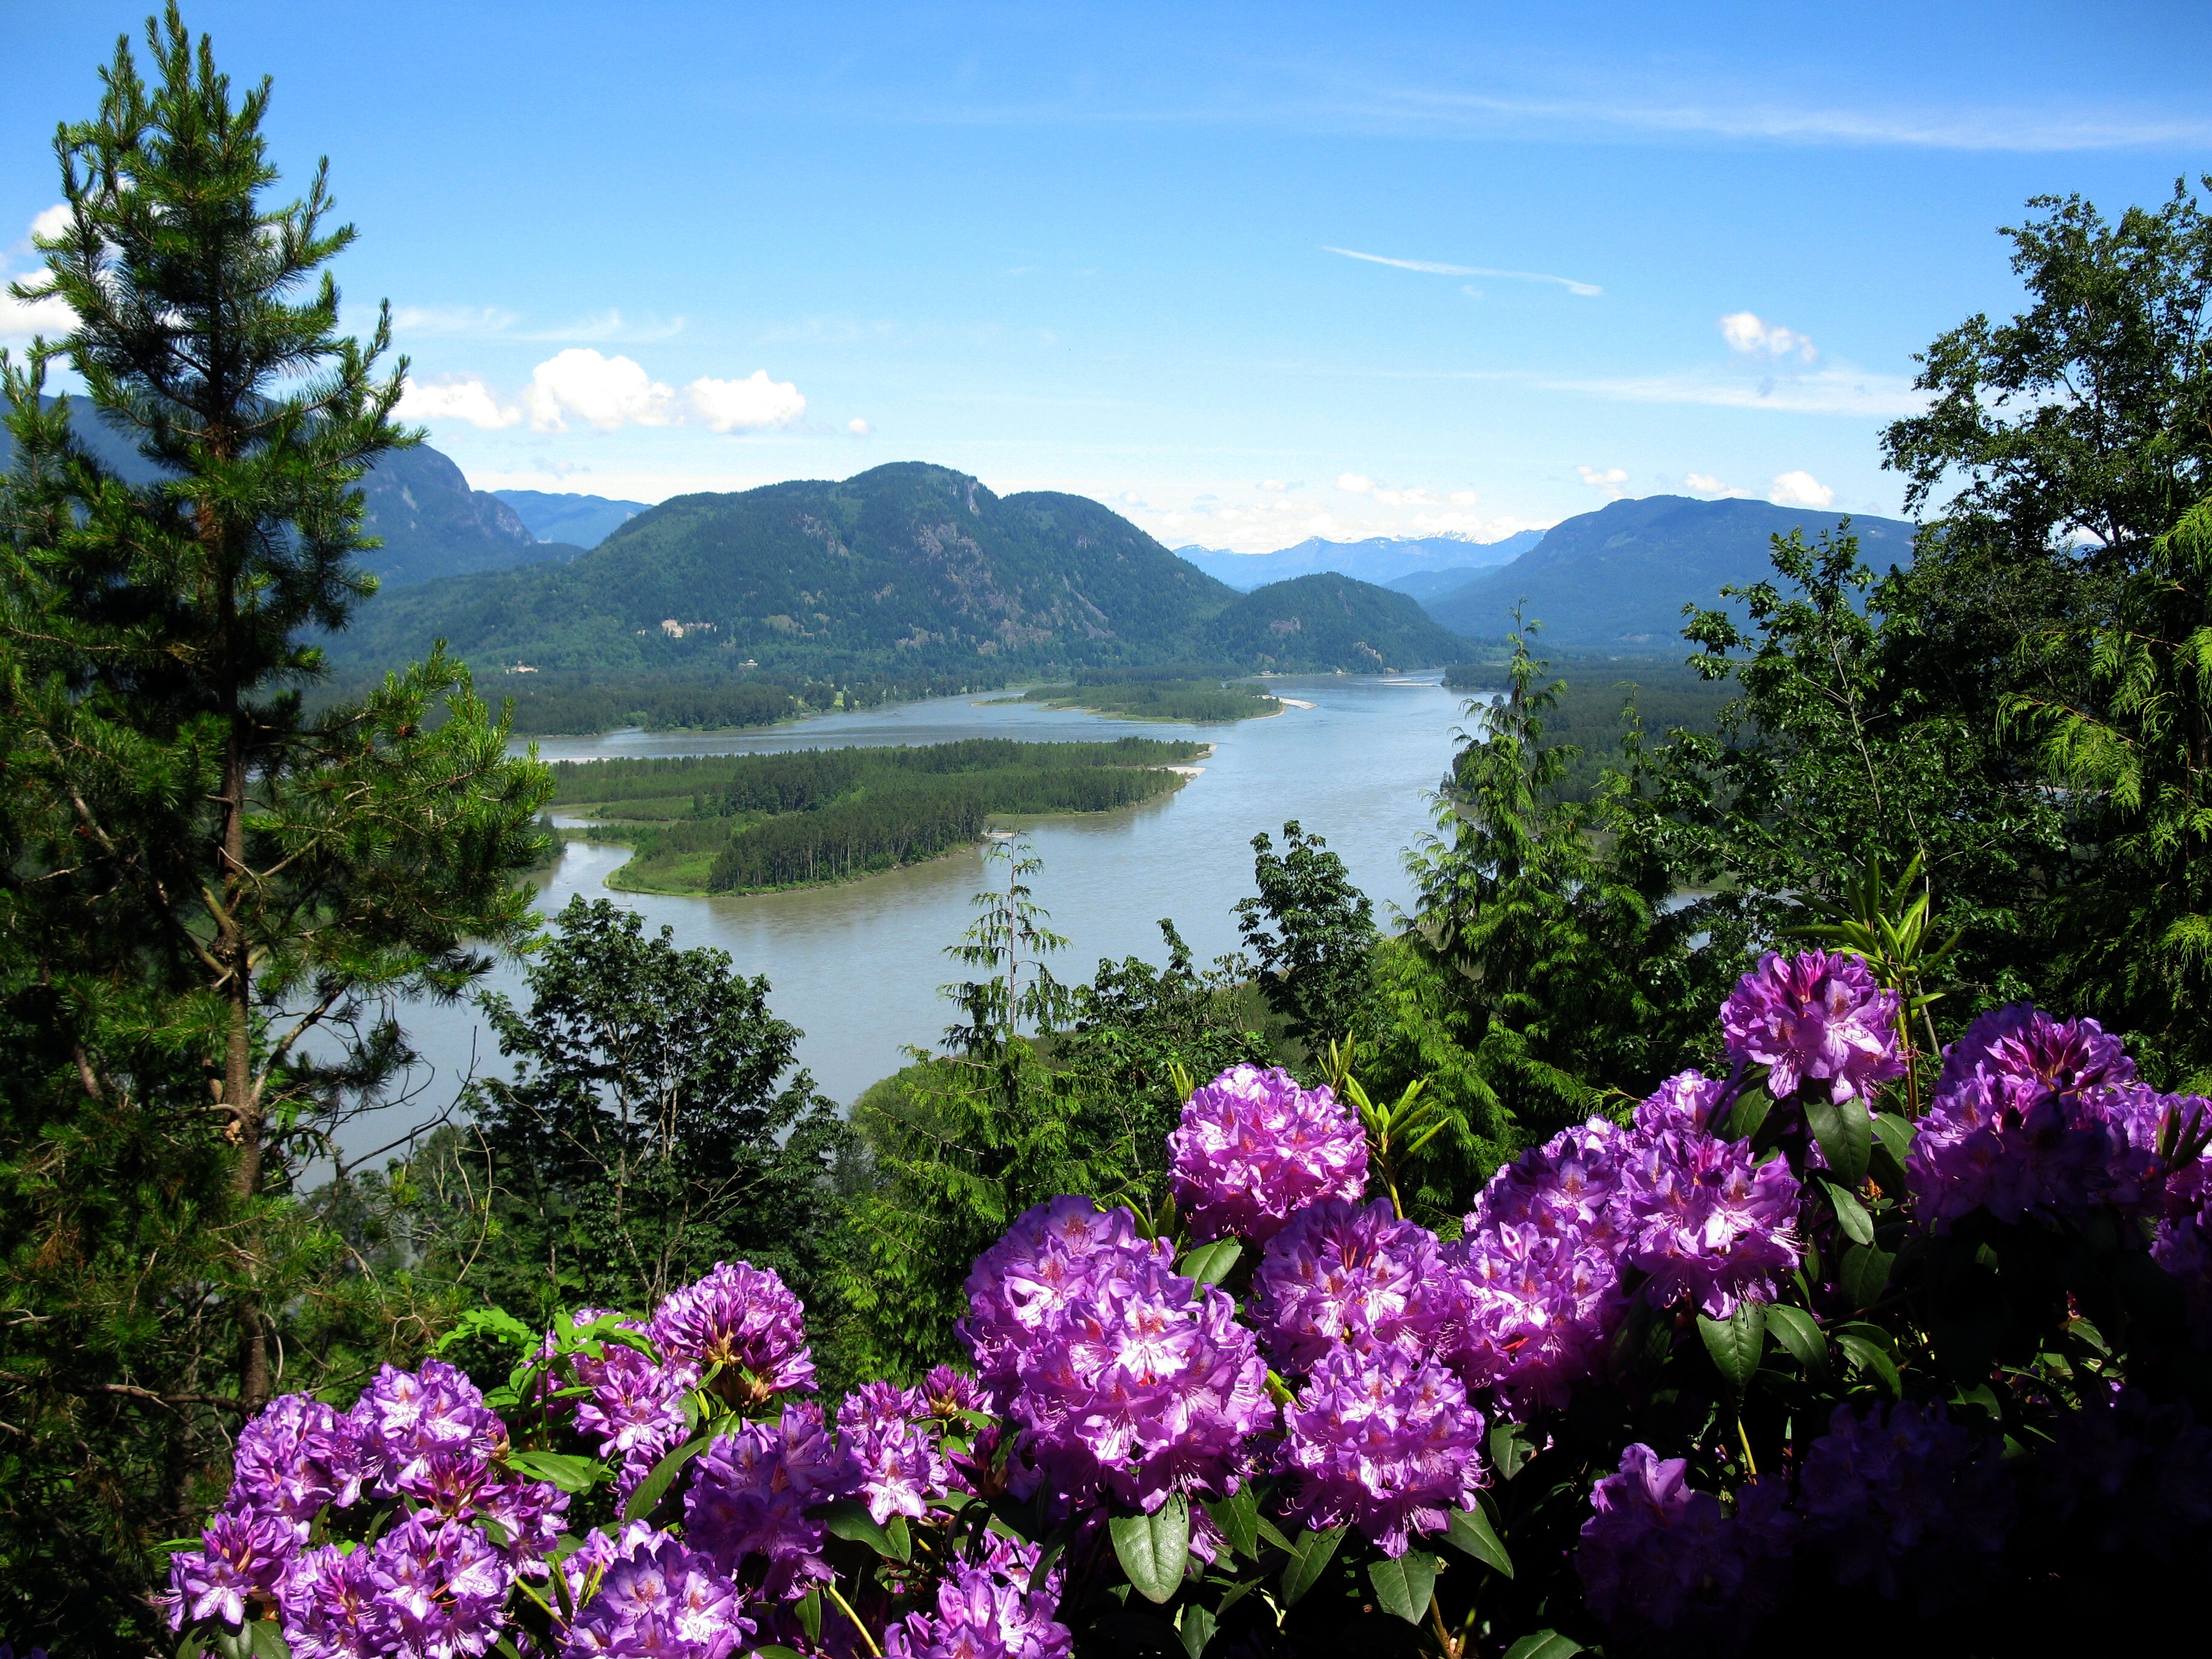
landscape, tree, water, nature, outdoor, blossom, mountain, plant, meadow, flower, lake, river, mountain range, botany, garden, flora, wildflower, shrub, blooms, ecosystem, woody plant, land plant